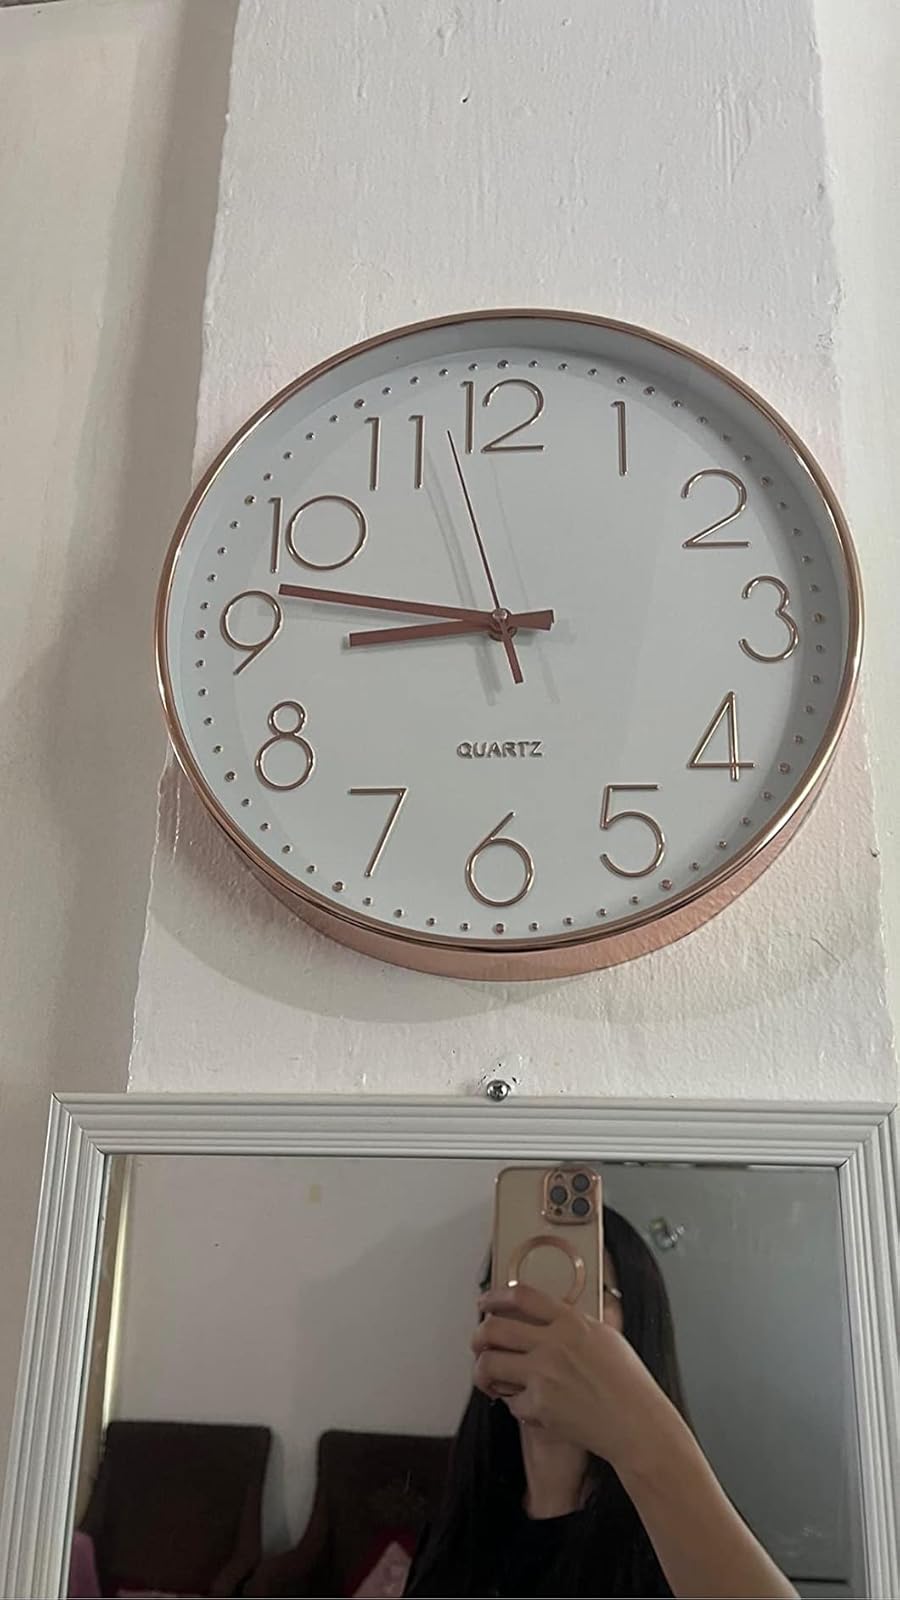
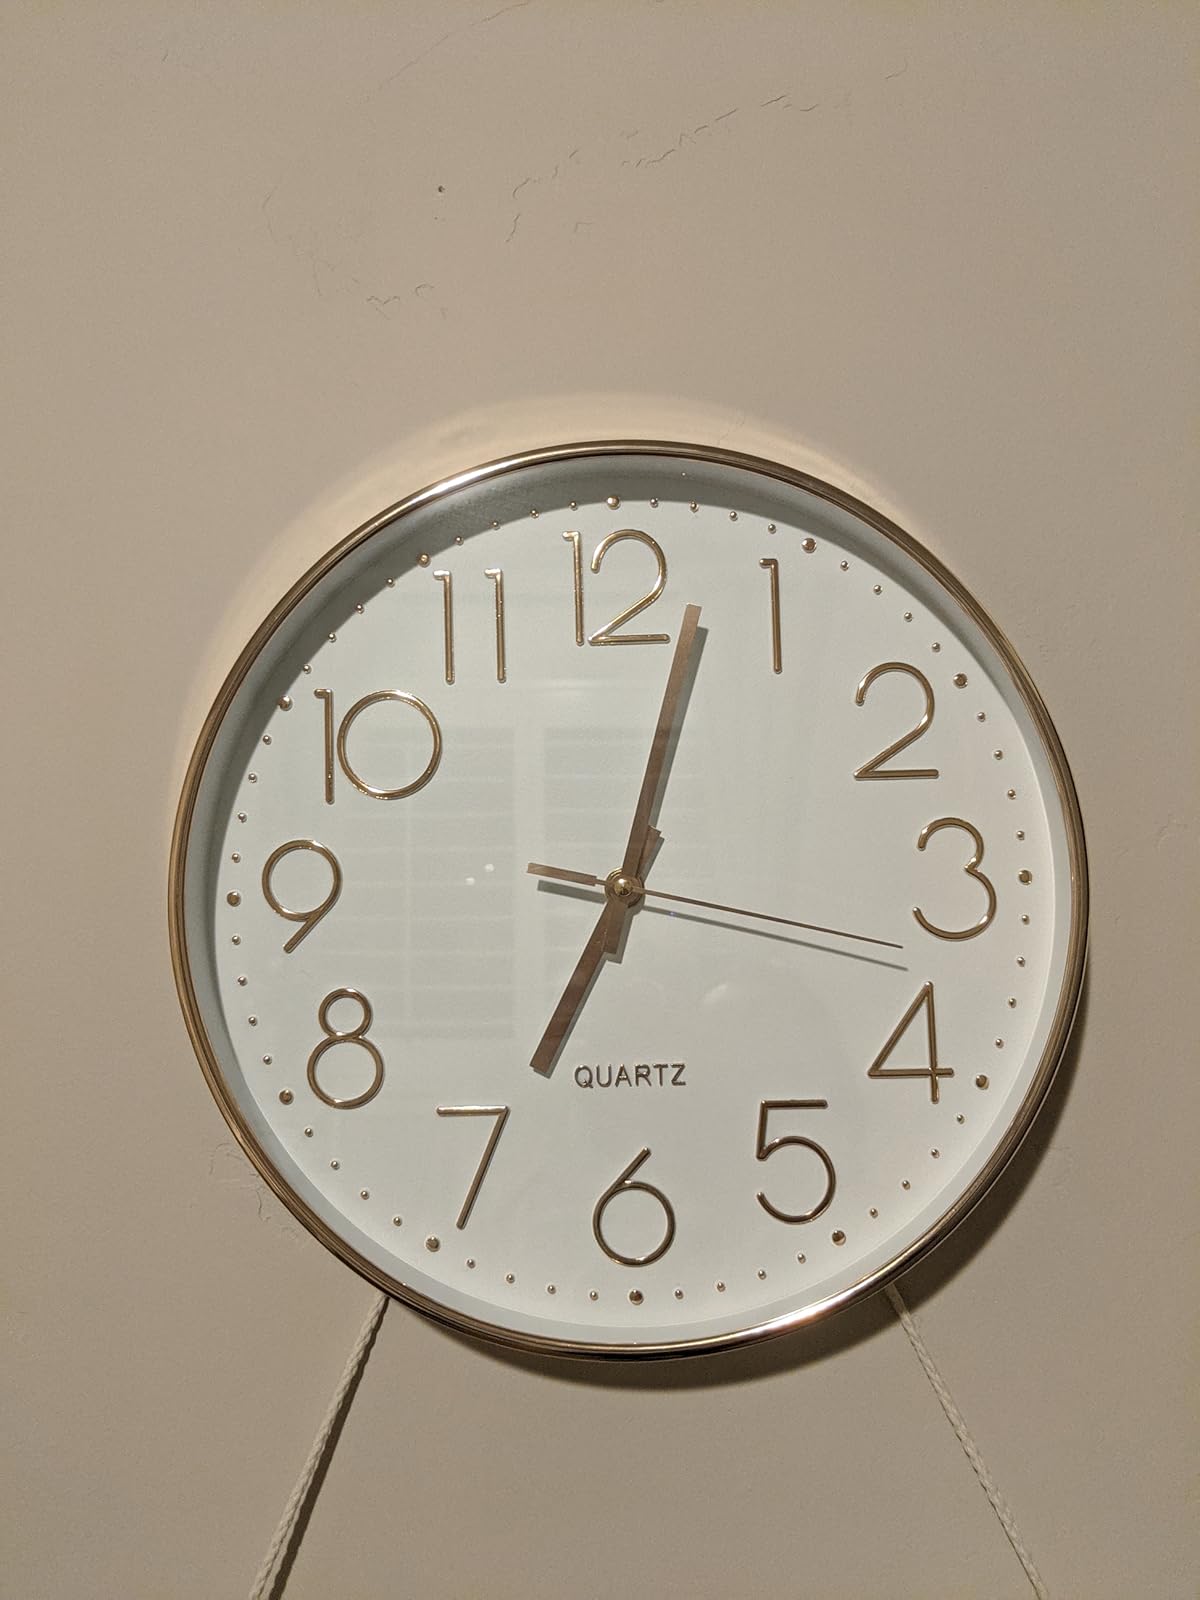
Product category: clock
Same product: yes